Dekra

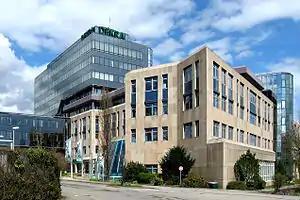
Dekra headquarters in Stuttgart, Germany

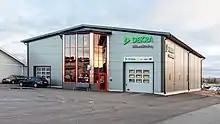
Dekra vehicle inspection facility in Hedemora, Sweden

Dekra (stylised as DEKRA in its logo) is a vehicle testing and inspecting organisation founded in Berlin, Germany in 1925, although the company is currently headquartered in Stuttgart.